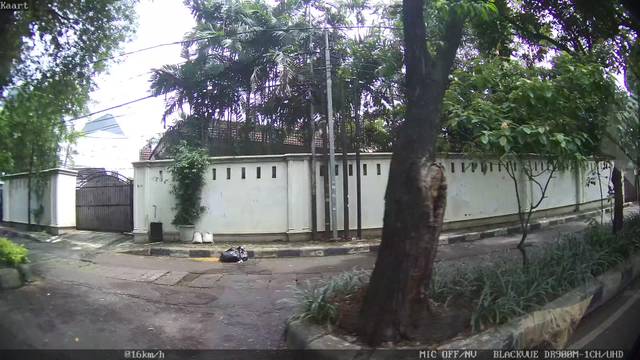
Region: Indonesia
Coordinates: -6.202, 106.838